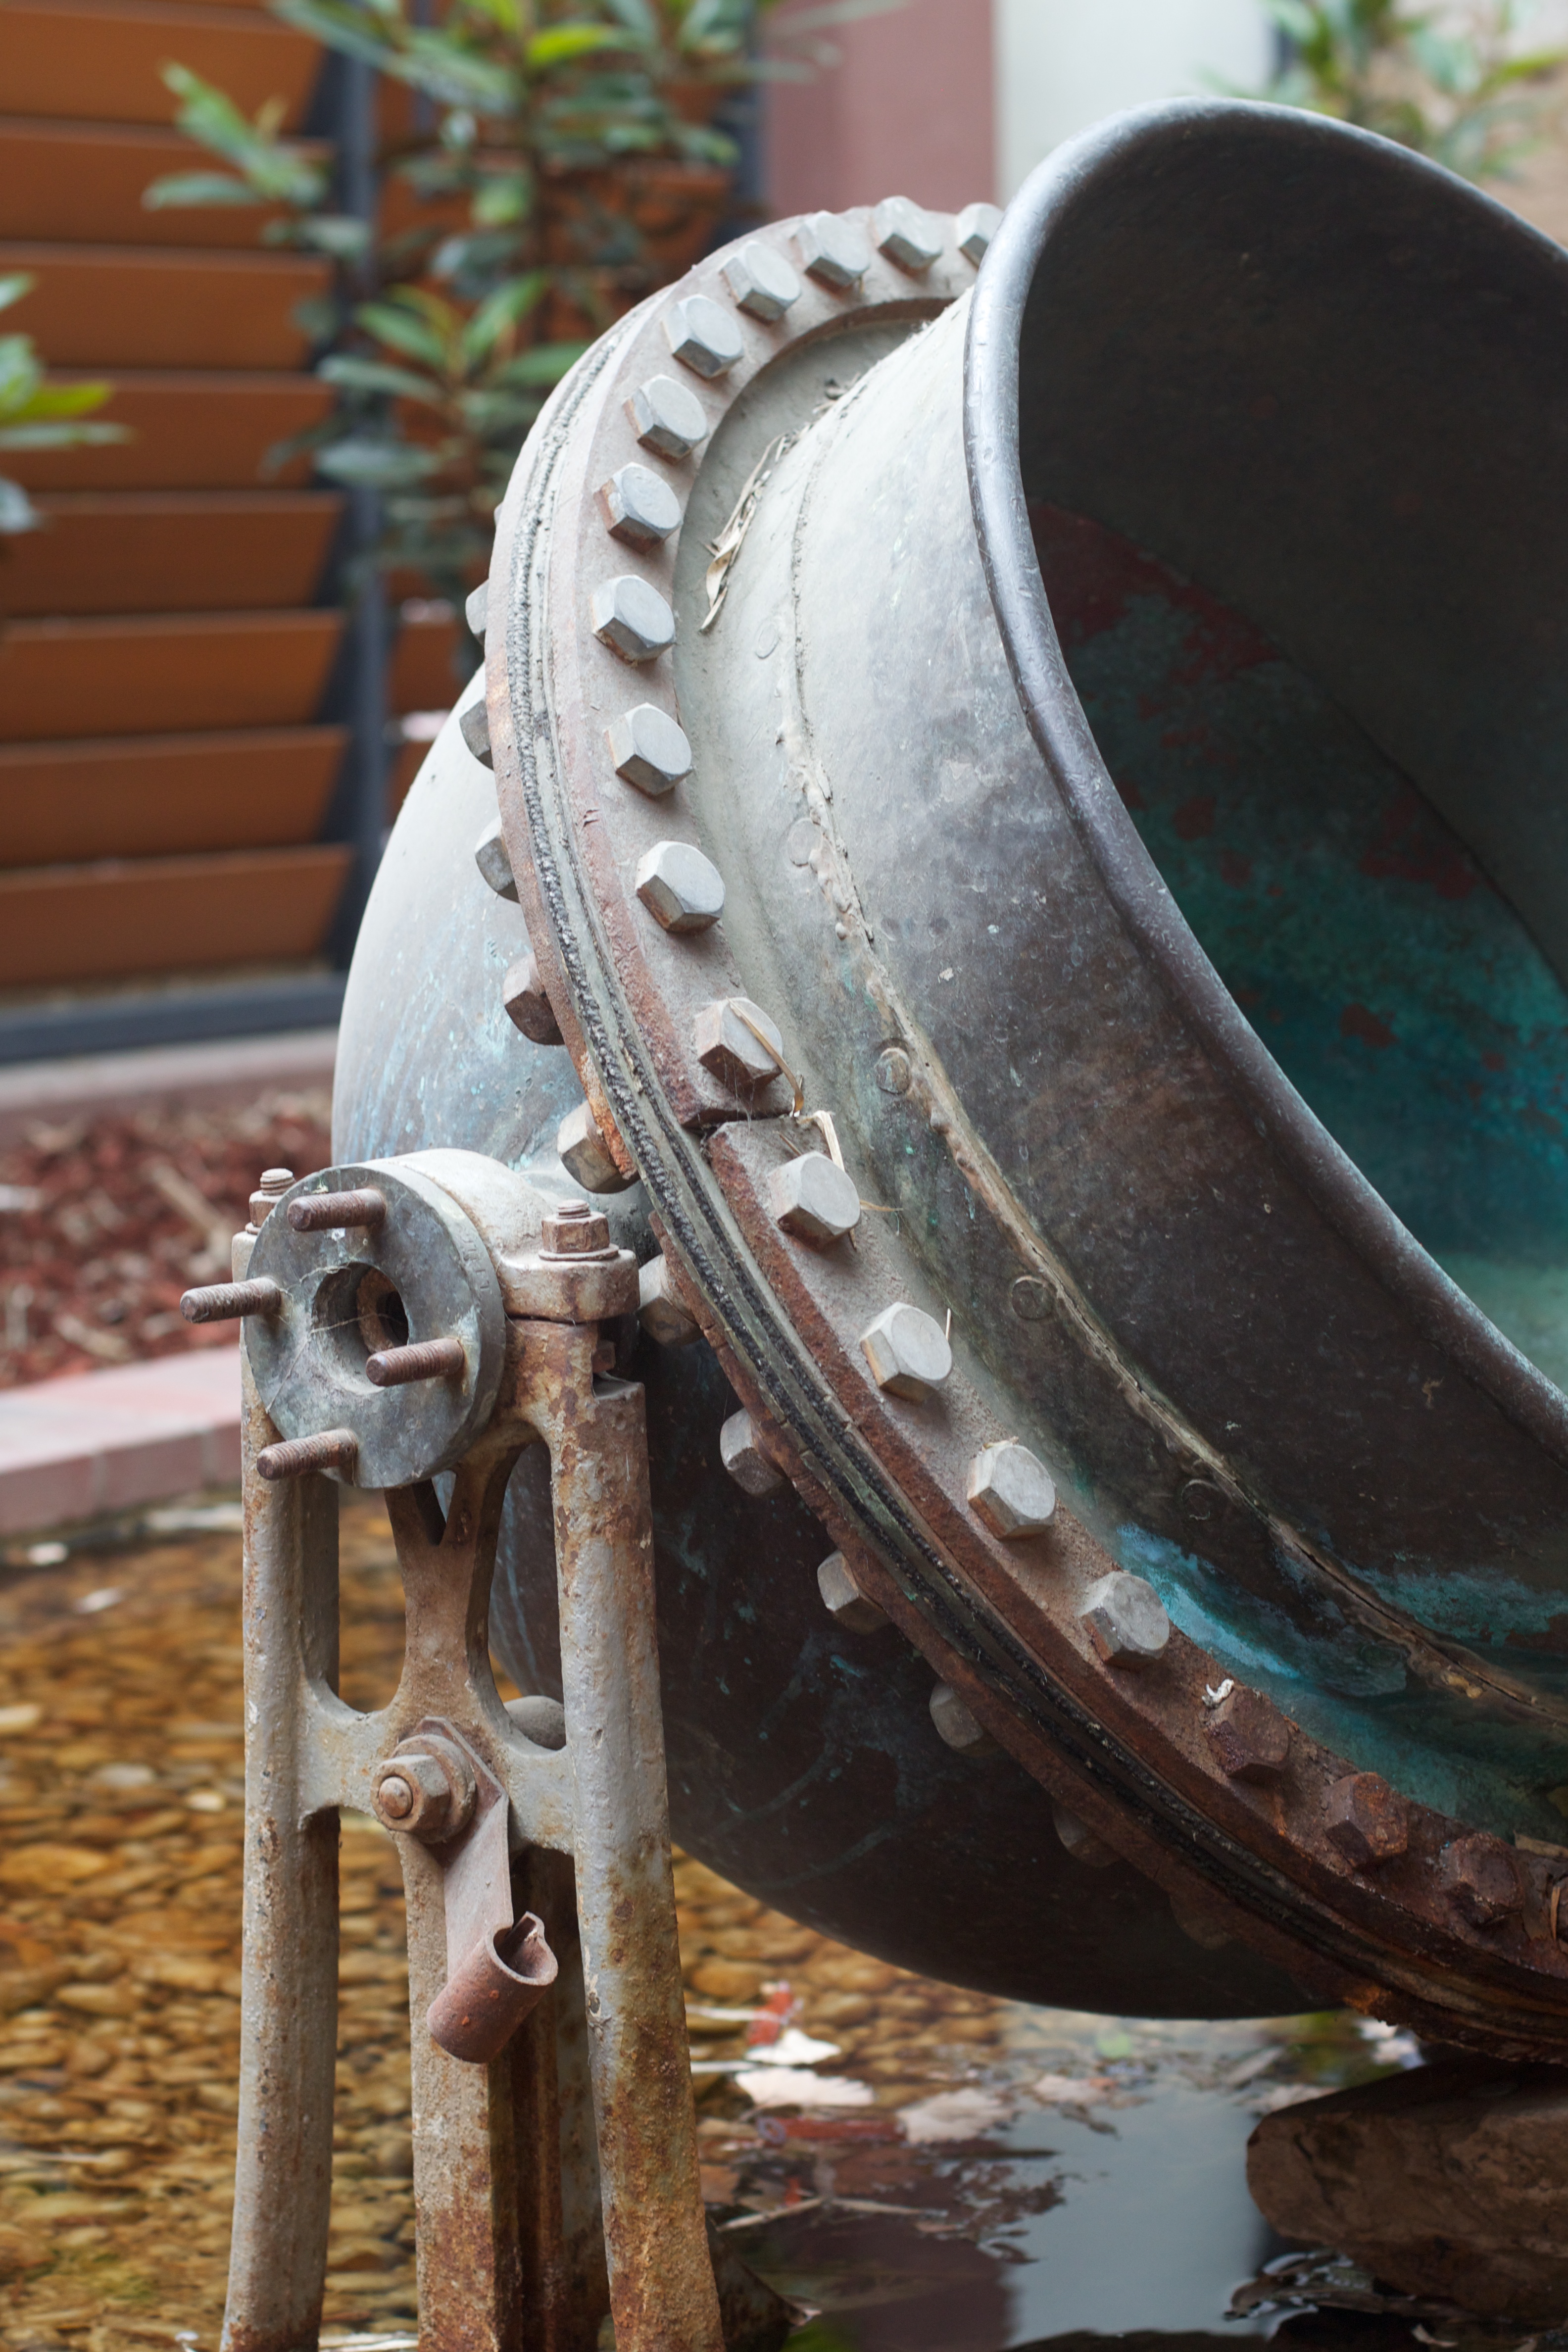
wood, wheel, sculpture, temple, auodyssey, man made object